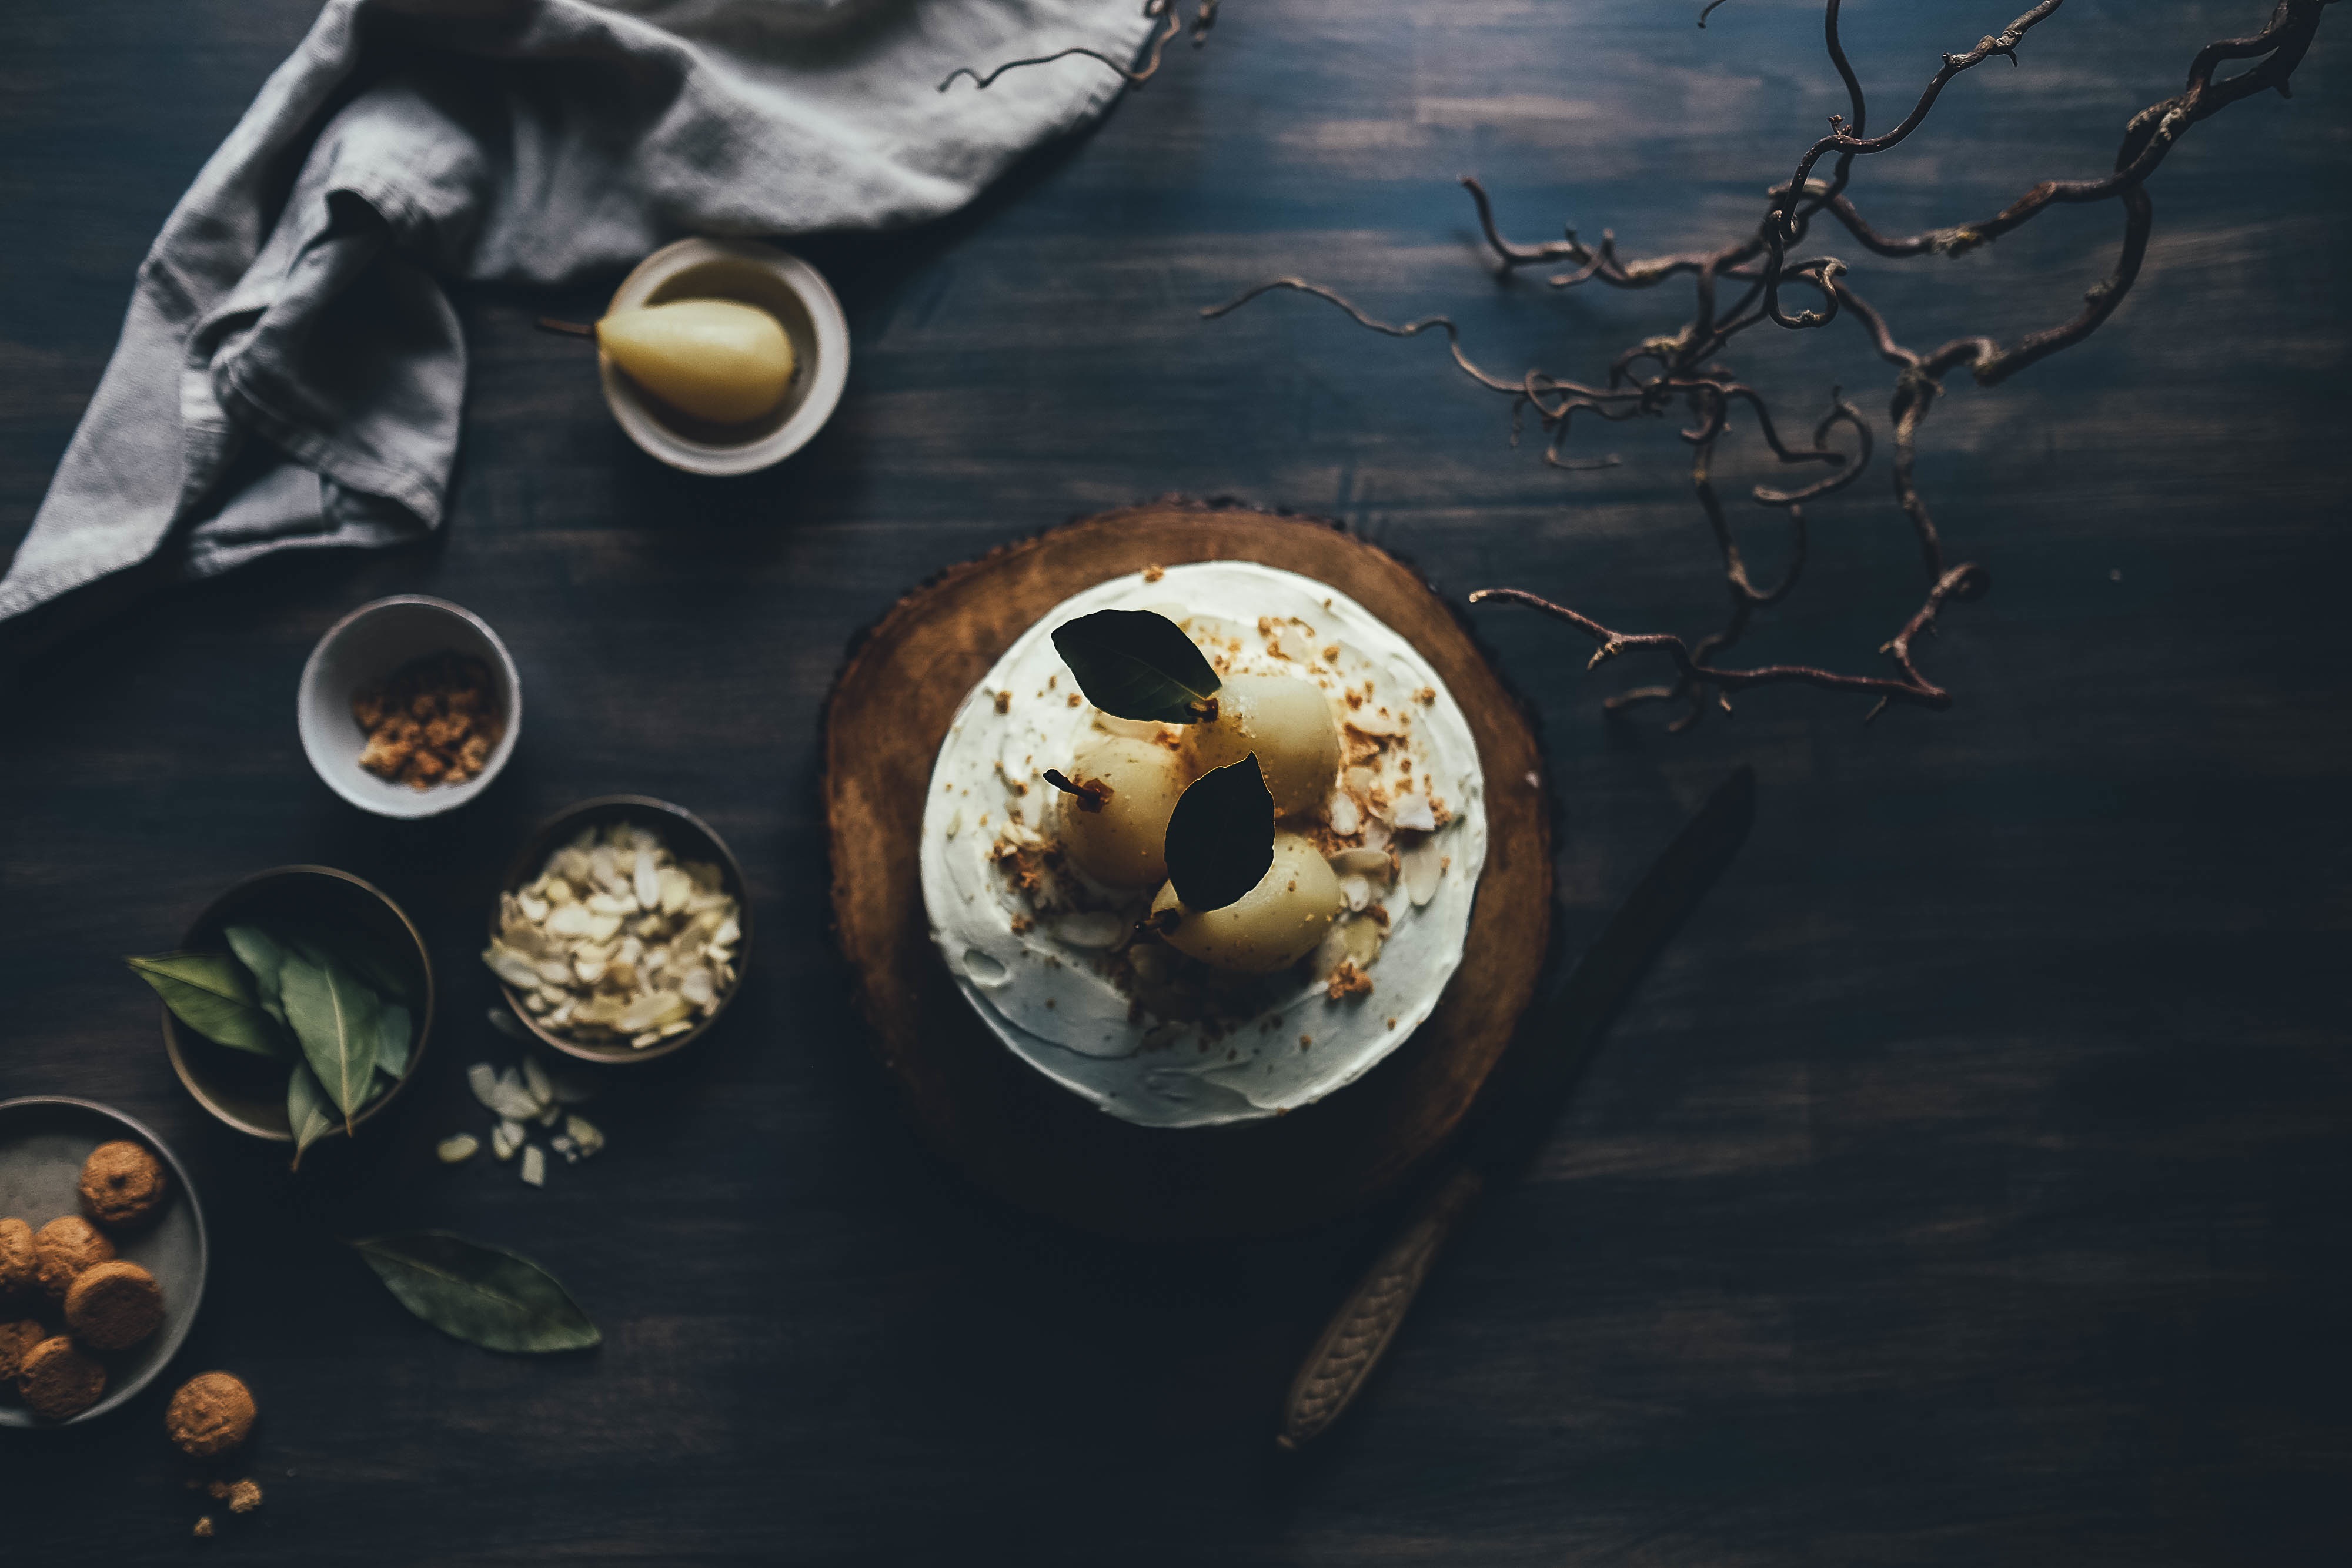
table, wood, vintage, fruit, rustic, decoration, food, brown, darkness, circle, painting, nuts, pears, shape, nutritious